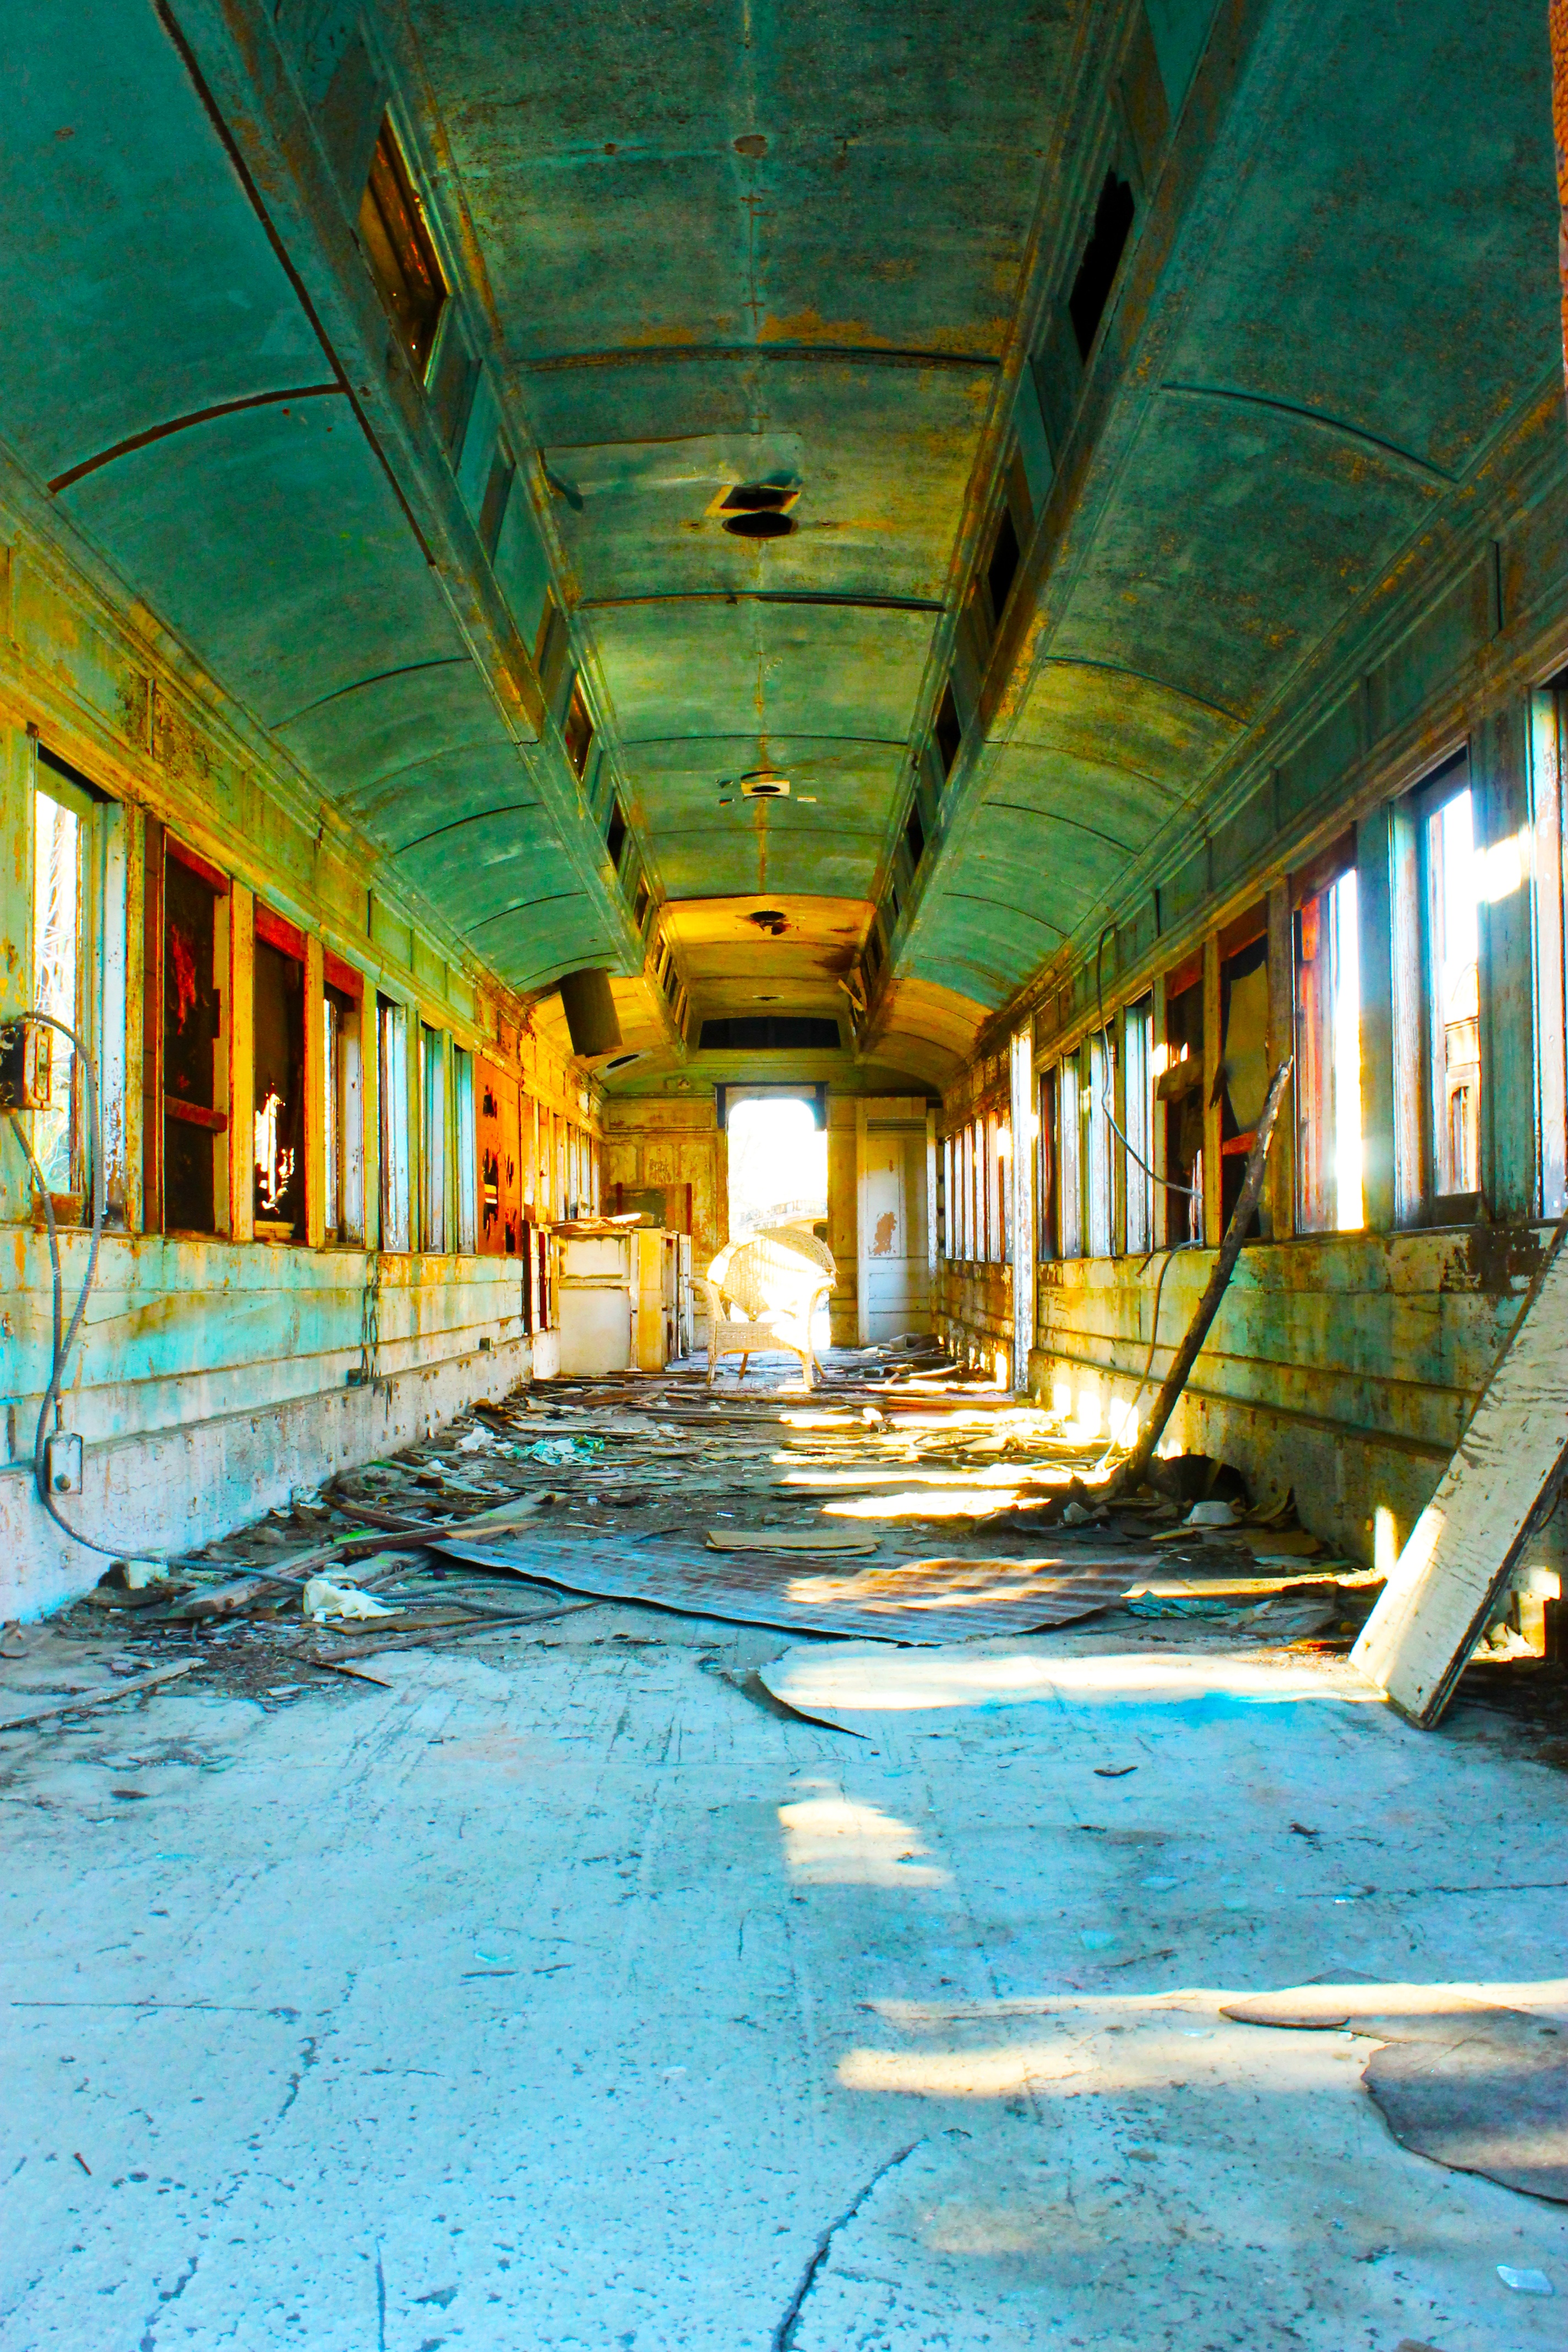
architecture, house, swimming pool, estate, urban area